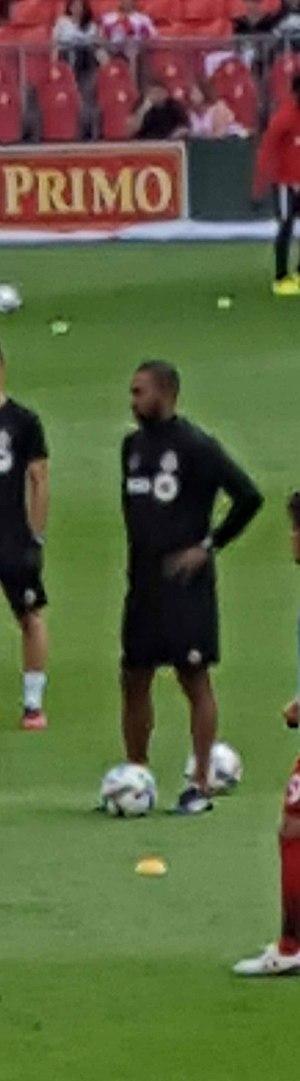
Robin Lucius Fraser, né le 17 décembre 1966 à Kingston en Jamaïque, est un ancien joueur international américain de soccer ayant évolué au poste de défenseur, avant de devenir entraîneur. Il est actuellement en poste aux Rapids du Colorado.